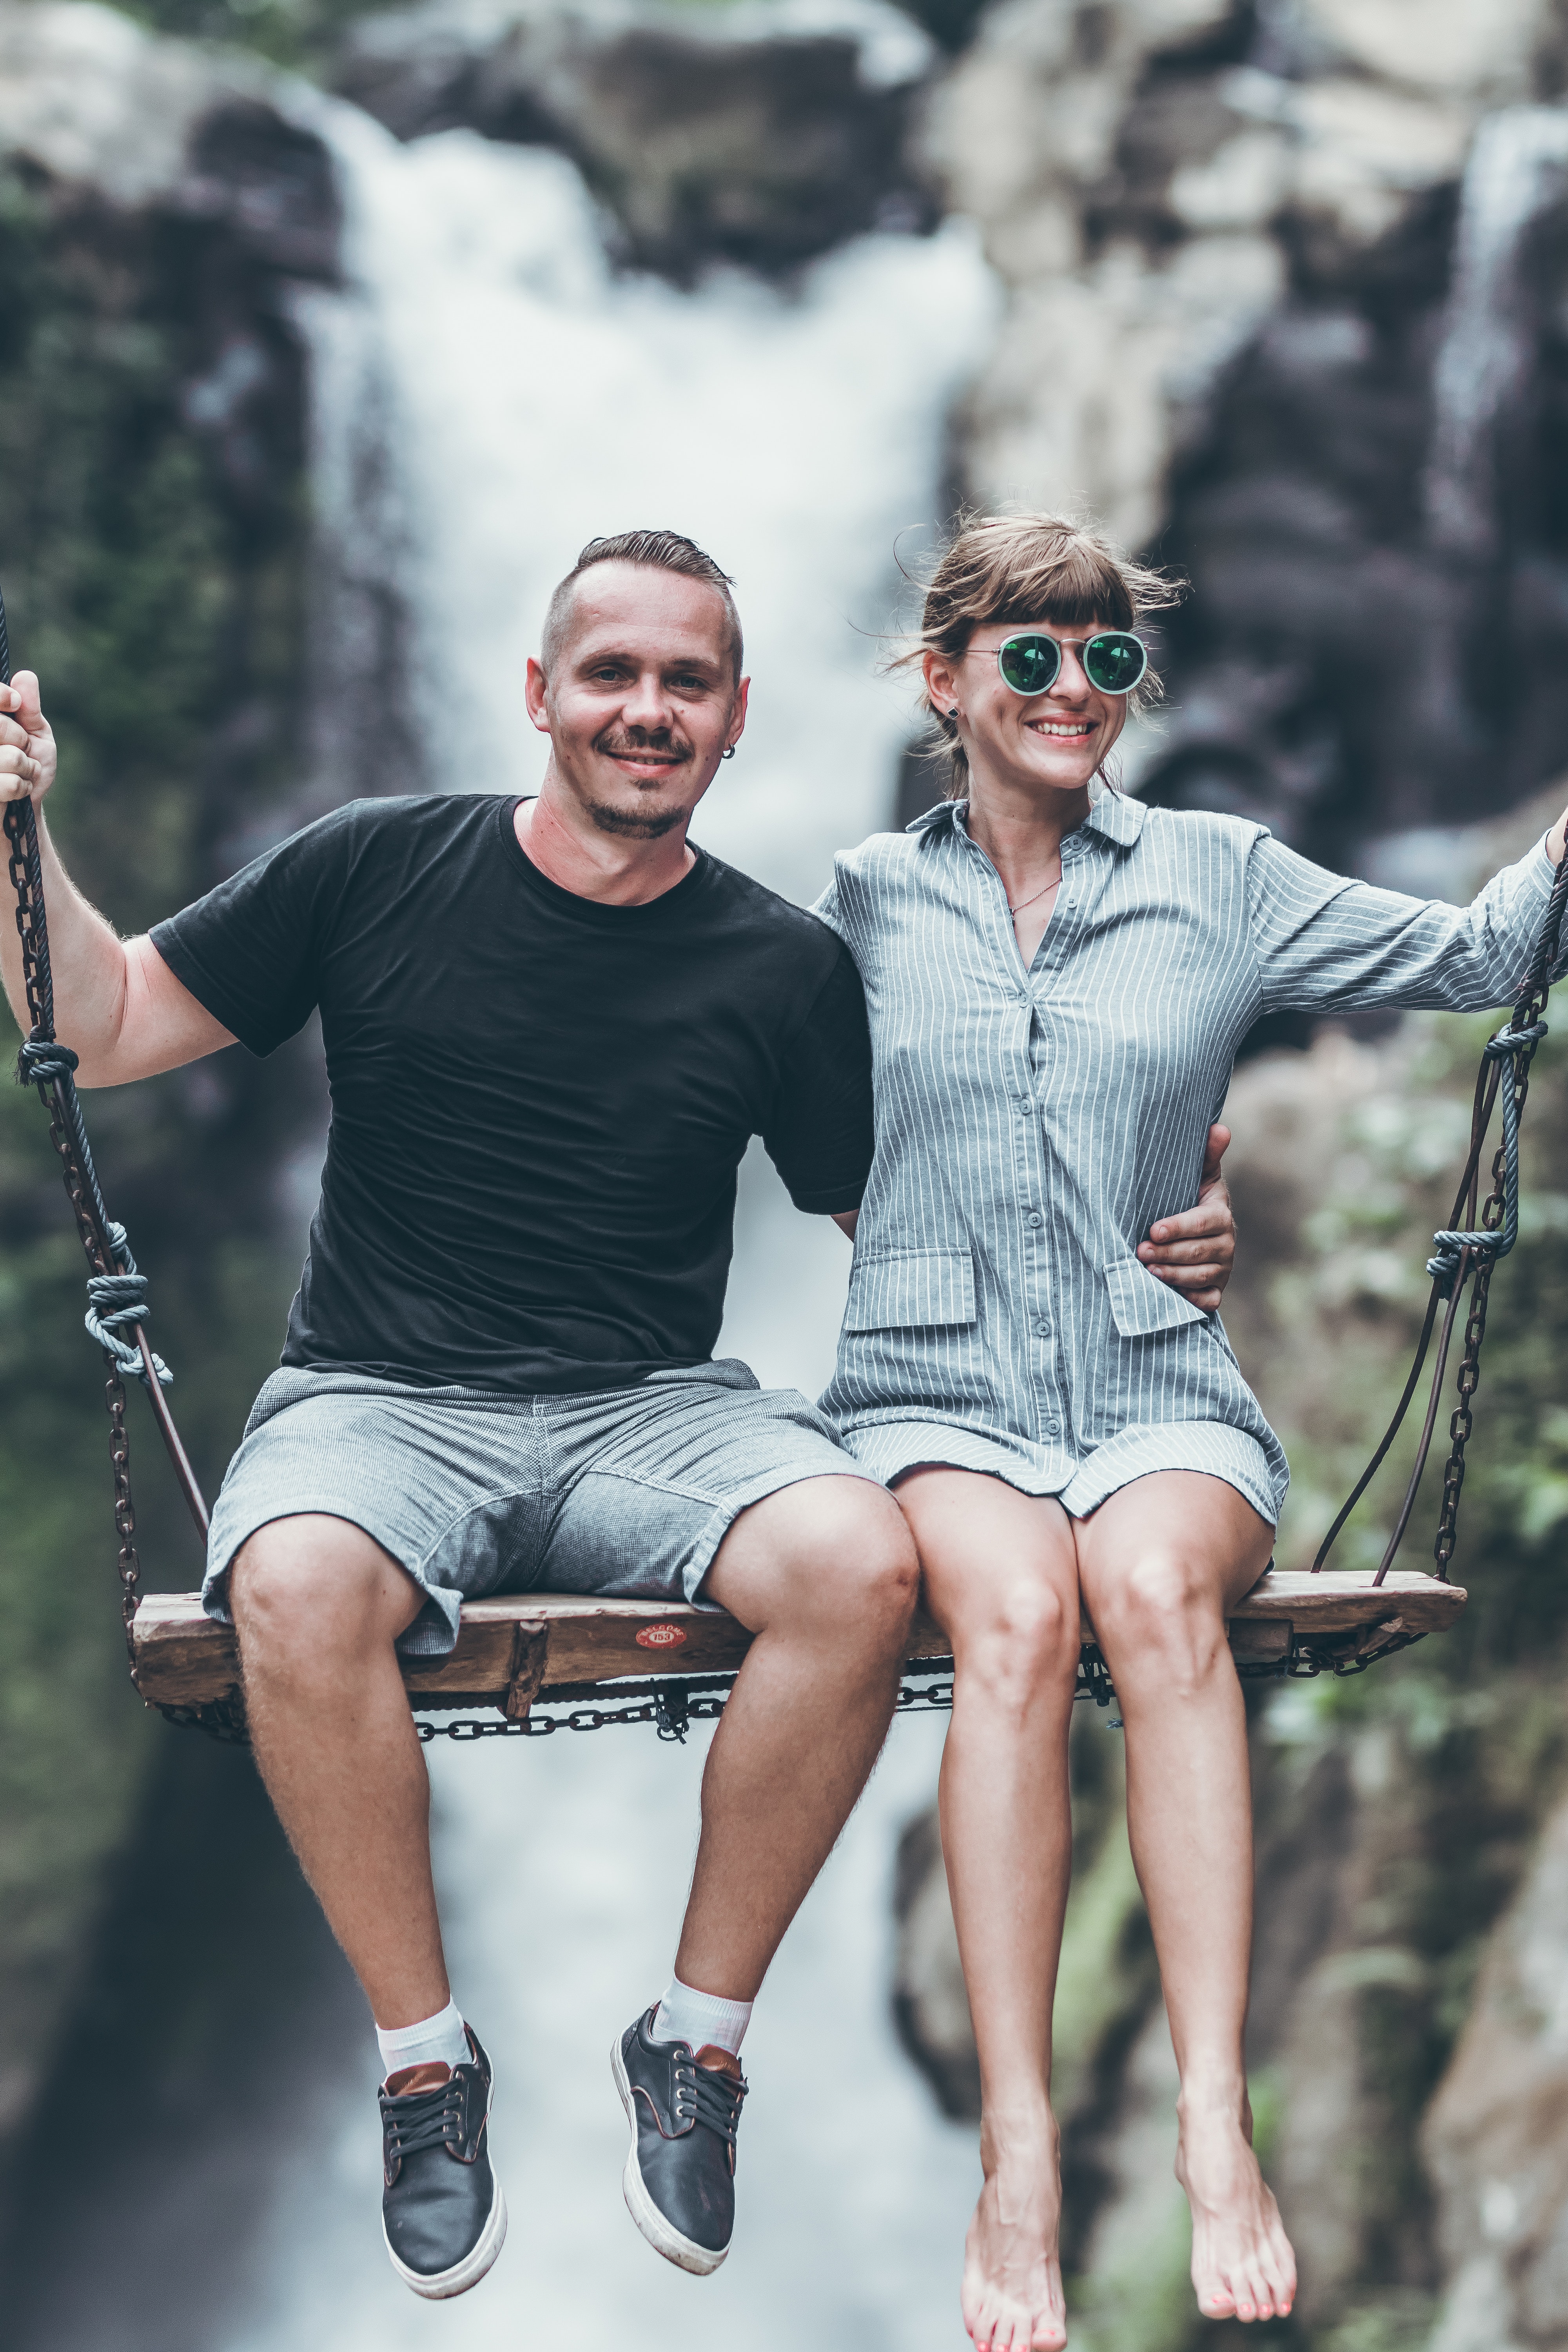
people, eyewear, fun, cool, fashion, vacation, water, sunglasses, glasses, photography, summer, tree, leisure, muscle, smile, happy, tourism, sitting, recreation, plant, photo shoot, vision care, shorts, style, family, gesture, t shirt